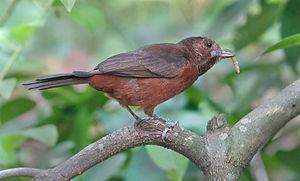
Le Tangara à bec d'argent, également appelé Tangara jacapa, est une espèce d'oiseaux de la famille des Thraupidae.